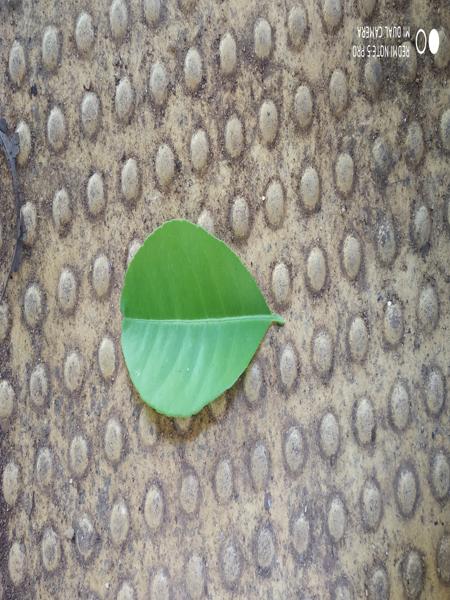
Plant: Citron lime (herelikai)